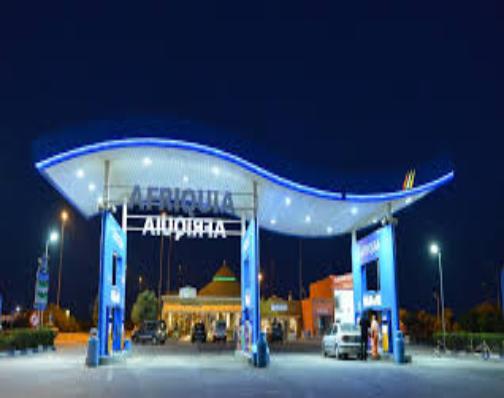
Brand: Afriquia
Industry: Others